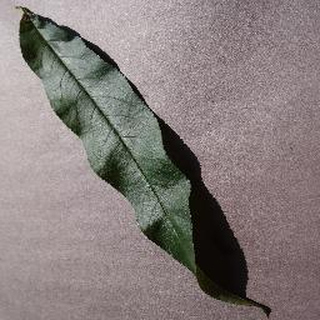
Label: healthy_peach